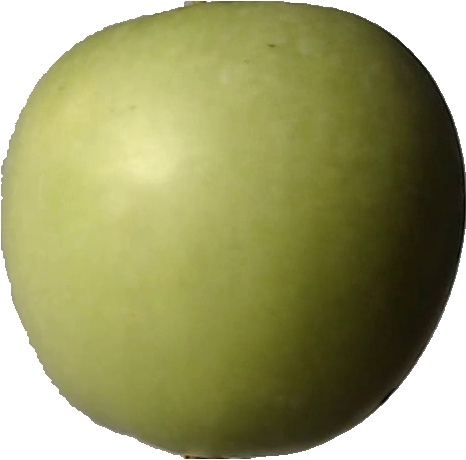
Label: apple_granny_smith_1